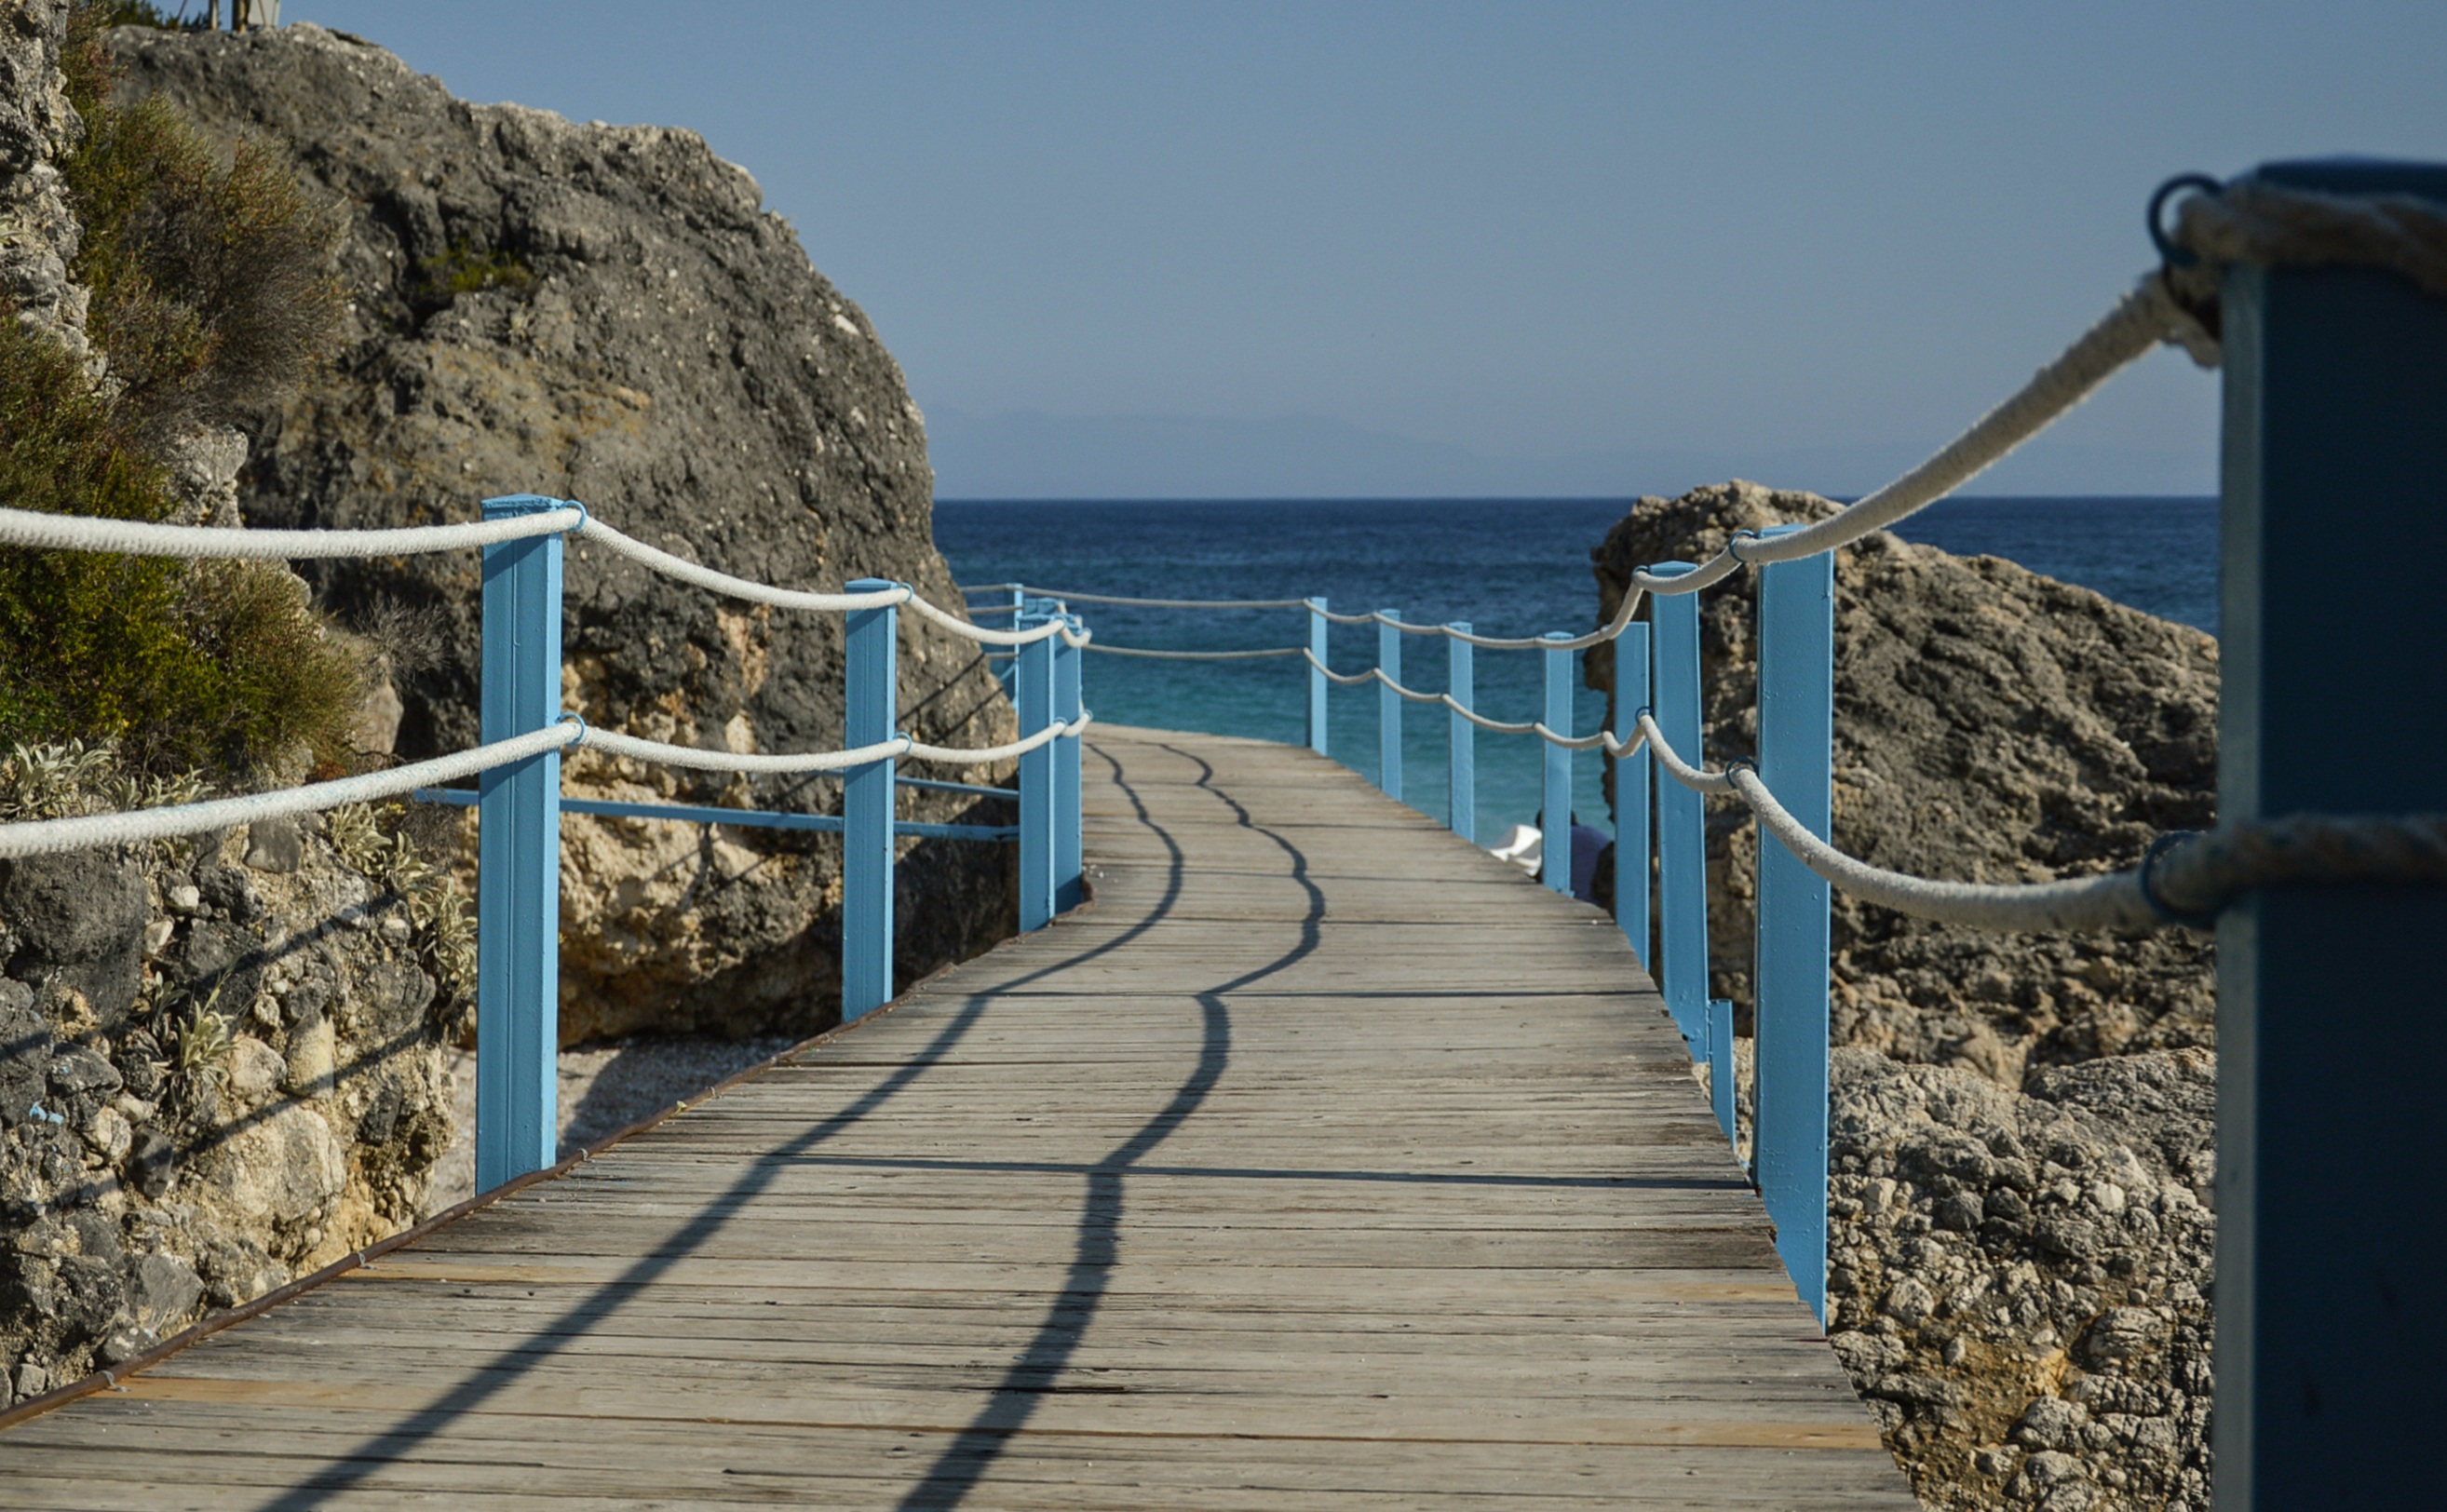
beach, landscape, sea, coast, nature, ocean, mountain, sky, boardwalk, sunset, bridge, shore, pier, walkway, summer, vacation, evening, weather, bay, blue, tourism, west, holidays, hot, the sun, the coast, lazur